Path of the Assassin

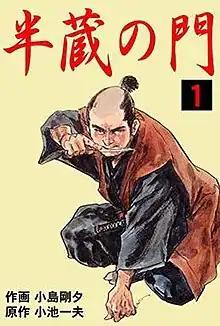
Cover of the first volume

is a Japanese manga series written by Kazuo Koike and illustrated by Goseki Kojima; it was published in Kodansha's "Weekly Gendai" magazine. Unlike their previous collaborations on "Lone Wolf and Cub" and "Samurai Executioner", this story focuses on two historical figures from 16th-century Japan.